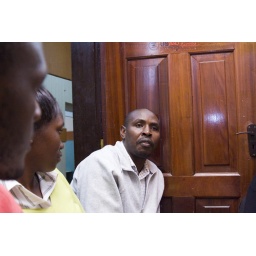
Site visit to LVCT field office in Embu.